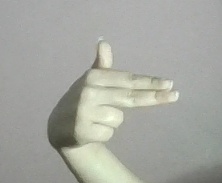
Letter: ghain